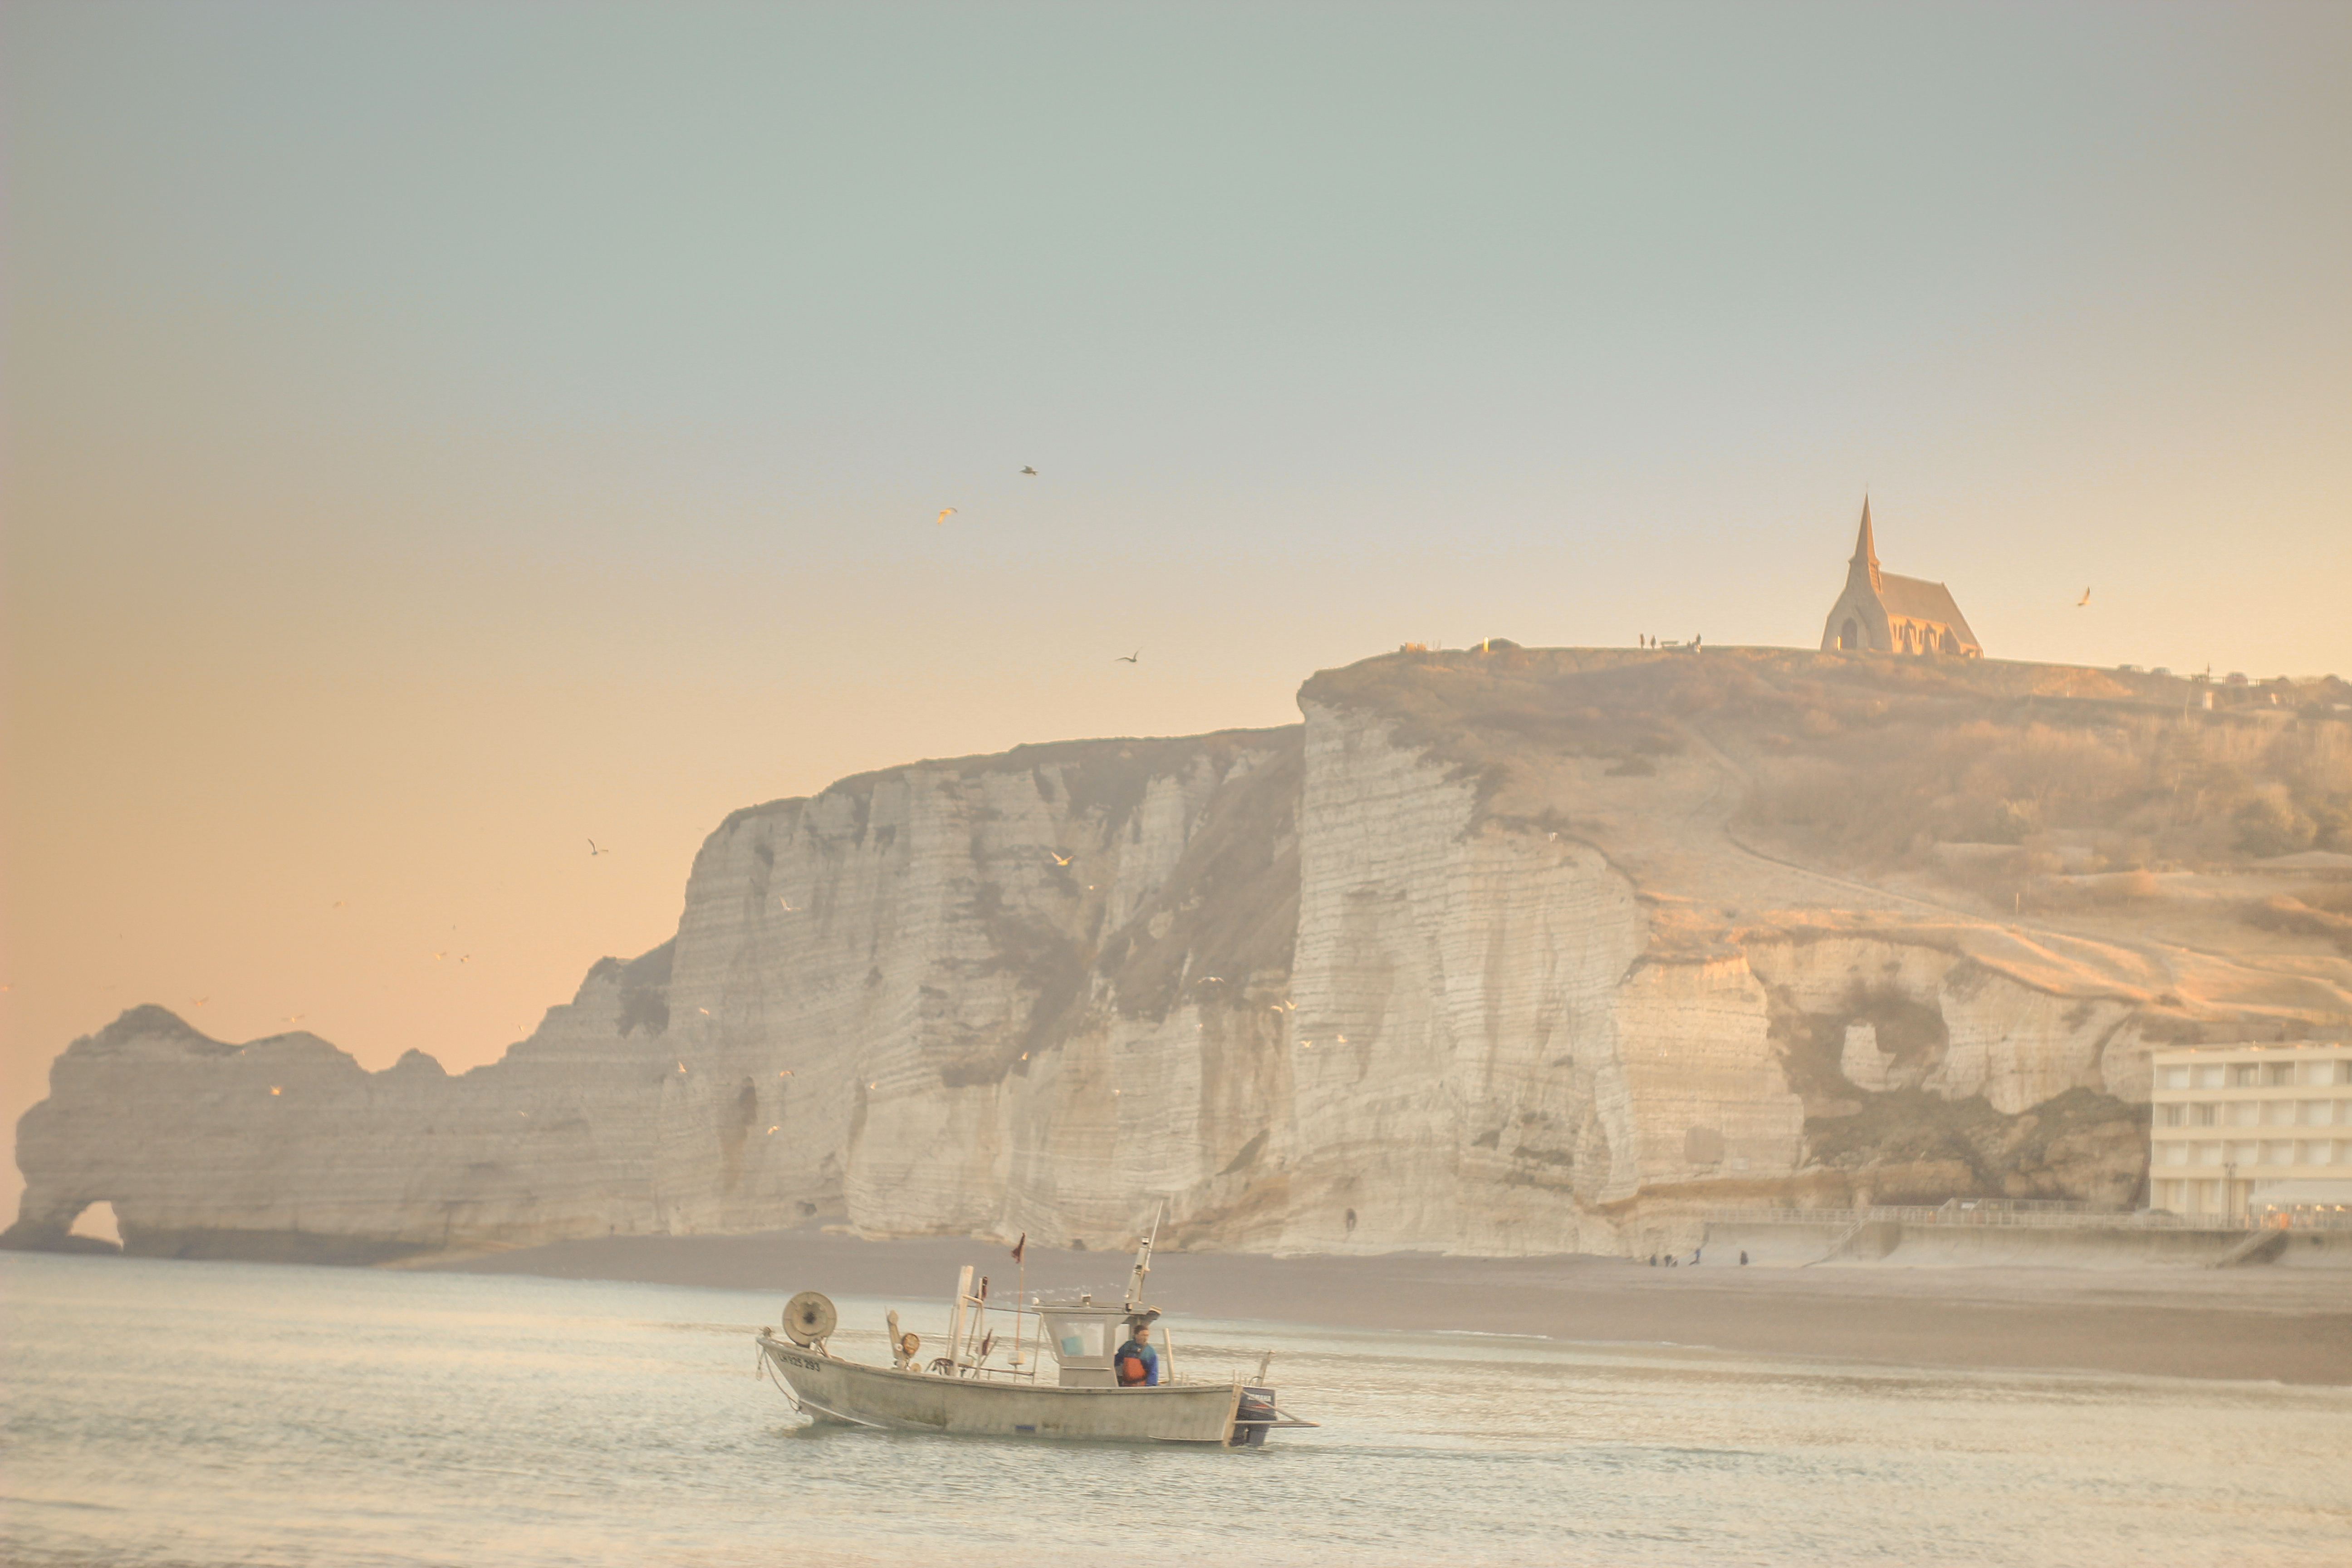
landscape, sea, coast, sand, ocean, boat, morning, monument, cliff, sailing, terrain, temple, ancient history, atmospheric phenomenon